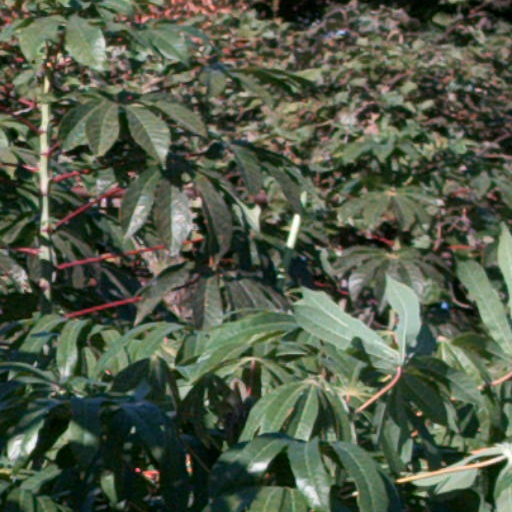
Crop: cassava